James Pradier

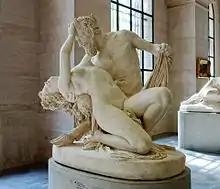
"Satyr and Bacchante" (1834)

Born in Geneva (then the Republic of Geneva), Pradier was the son of a Protestant family from Toulouse. He left for Paris in 1807 to work with his elder brother, Charles-Simon Pradier, an engraver, and also attended the École des Beaux-Arts beginning in 1808. He won a Prix de Rome that enabled him to study in Rome from 1814 to 1818 at the Villa Medici. Pradier made his debut at the Salon of 1819 and quickly acquired a reputation as a competent artist. He studied under Jean-Auguste-Dominique Ingres in Paris. In 1827 he became a member of the "Académie des beaux-arts" and a professor at the École des Beaux-Arts